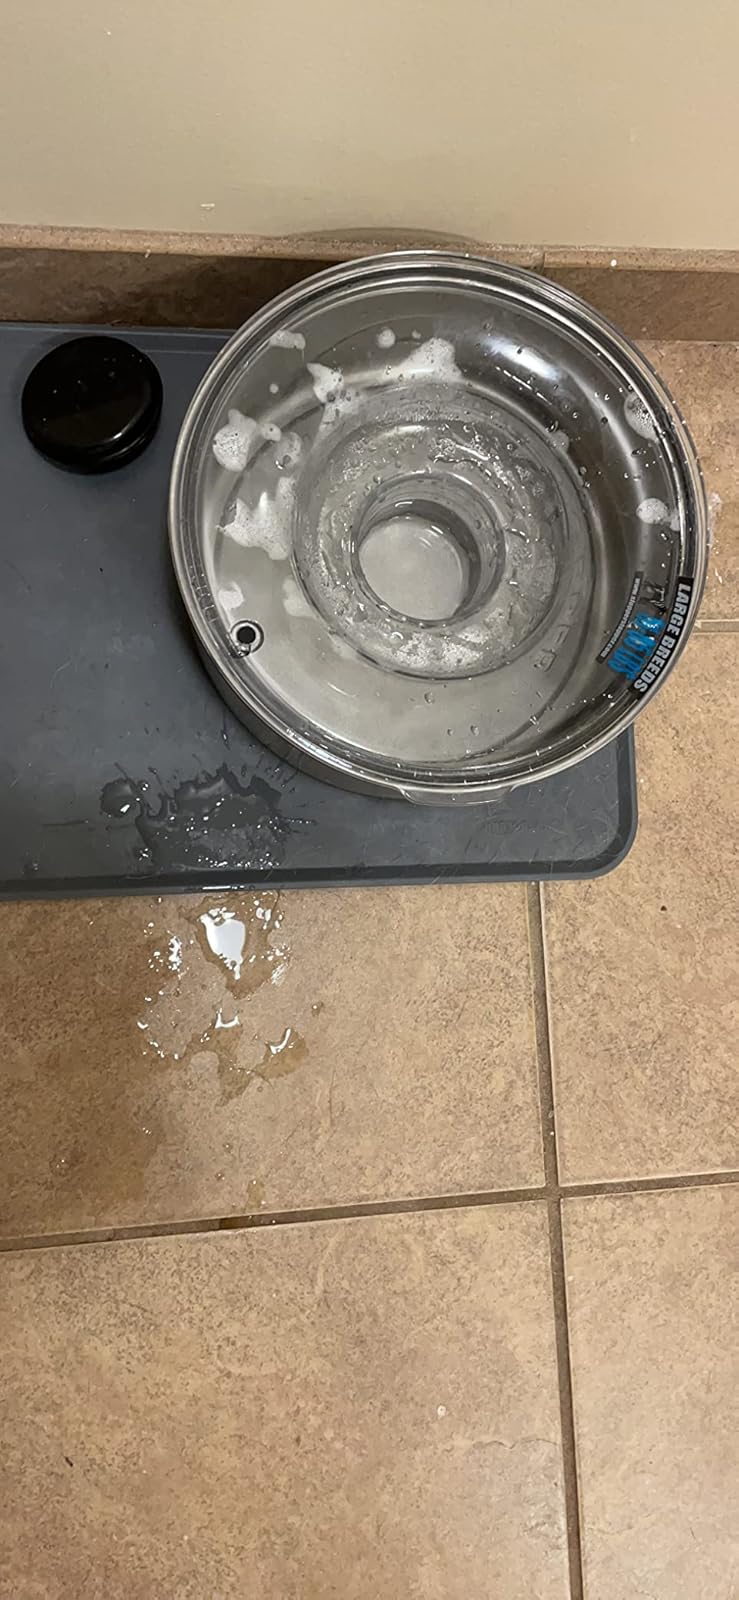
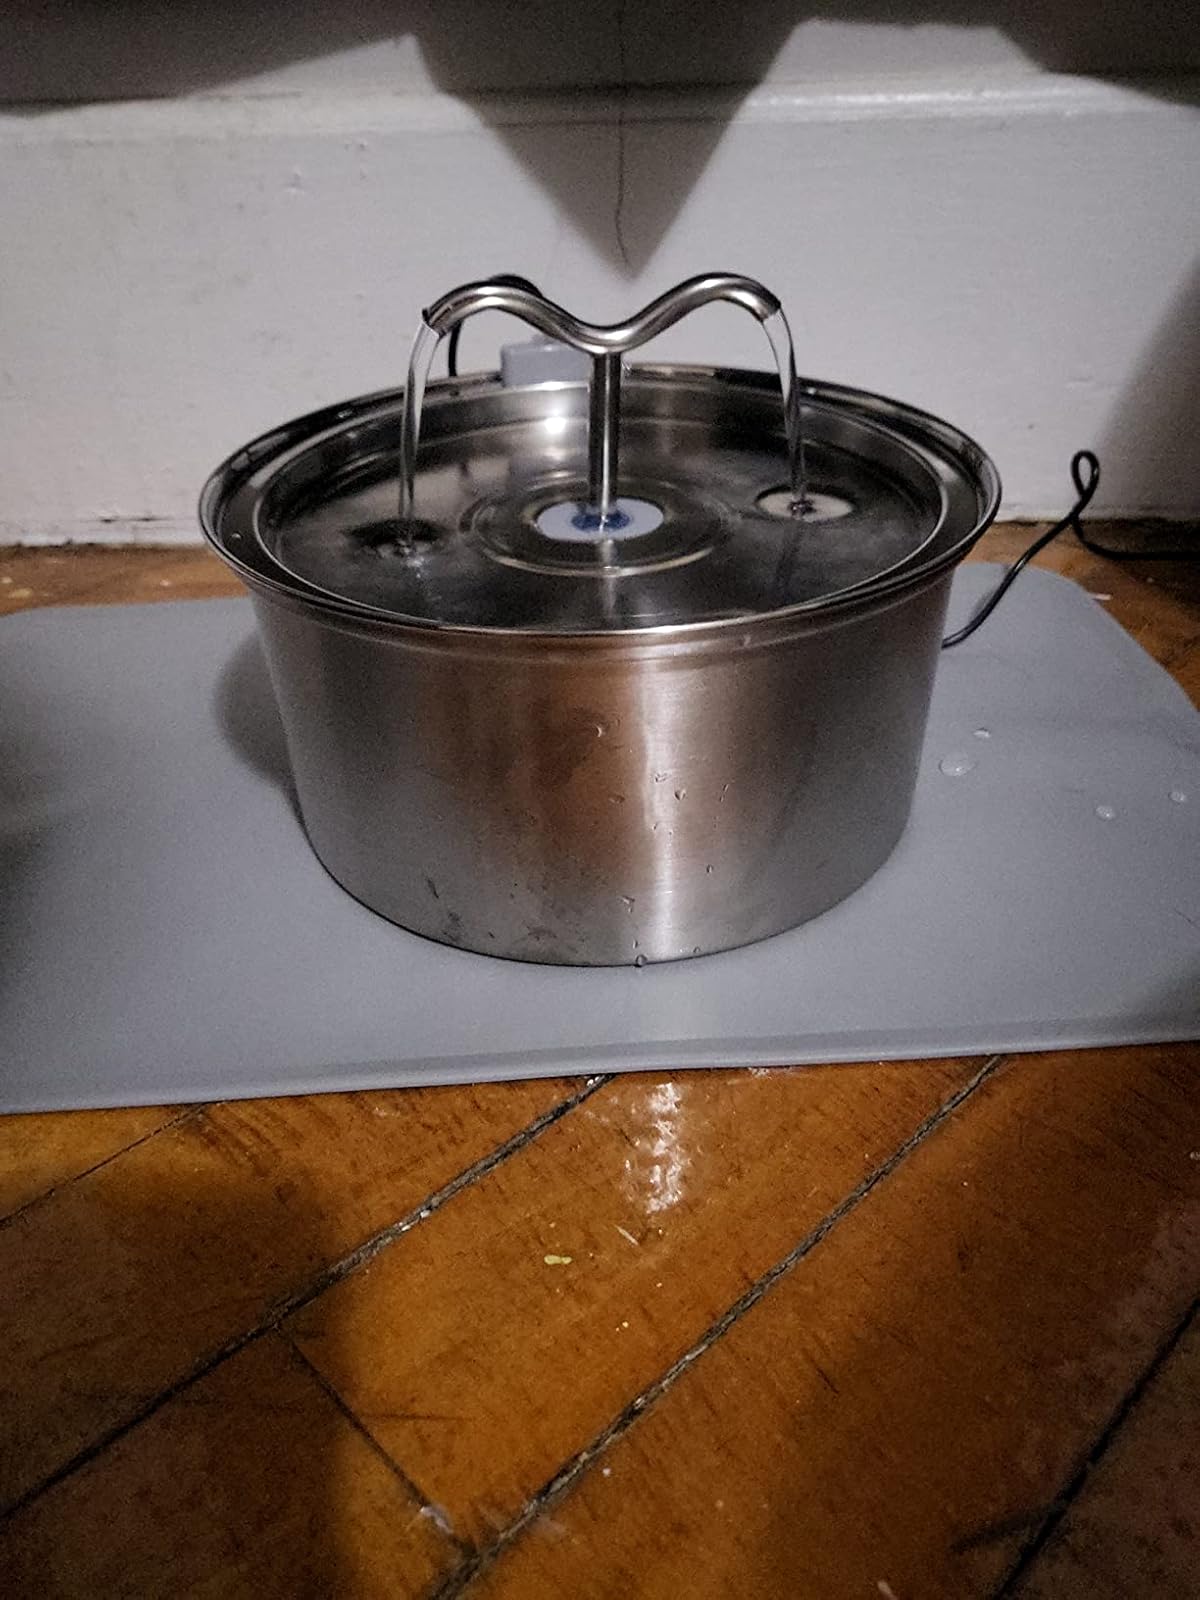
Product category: items_bowl
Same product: no